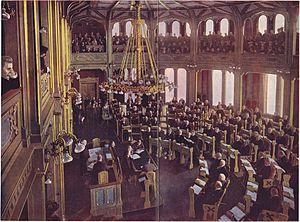
La dissolution de la Suède-Norvège est une série d'événements qui couvre l'année 1905 et aboutit à la séparation des royaumes de Suède et de Norvège, gouvernés en union personnelle par la monarchie suédoise depuis 1814.